QED: The Strange Theory of Light and Matter

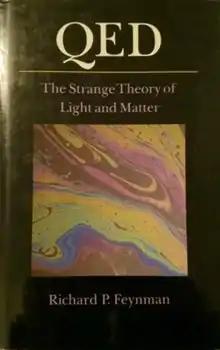
First edition

QED: The Strange Theory of Light and Matter is an adaptation for the general reader of four lectures on quantum electrodynamics (QED) published in 1985 by American physicist and Nobel laureate Richard Feynman.